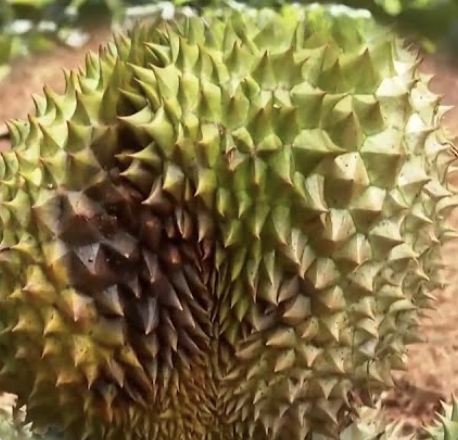
Label: fruit_rot